Charles I of England

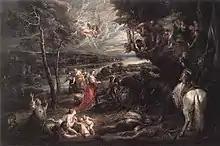
Rubens depicted Charles as a victorious and chivalrous Saint George in an English landscape, 1629–30.

A poorly conceived and executed naval expedition against Spain under Buckingham's leadership went badly, and the House of Commons began proceedings for the impeachment of the Duke. In May 1626, Charles nominated Buckingham as Chancellor of Cambridge University in a show of support, and had two members who had spoken against BuckinghamDudley Digges and Sir John Eliotarrested at the door of the House. The Commons was outraged by the imprisonment of two of their members, and after about a week in custody, both were released. On 12 June 1626, the Commons launched a direct protestation attacking Buckingham, stating, "We protest before your Majesty and the whole world that until this great person be removed from intermeddling with the great affairs of state, we are out of hope of any good success; and do fear that any money we shall or can give will, through his misemployment, be turned rather to the hurt and prejudice of this your kingdom than otherwise, as by lamentable experience we have found those large supplies formerly and lately given." Despite the protests, Charles refused to dismiss his friend, dismissing Parliament instead.